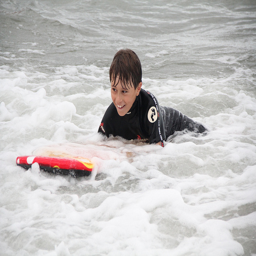
A boy smiles while riding his surf board.
A boy smiles while in the ocean waiting for a wave.
This photo seems to be looking quite remarkable.

a young kid on a surf board rides in some water
Young boy smiling while on surfboard in open water.